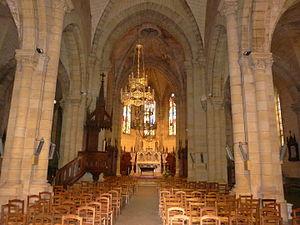
La nef de l'église Saint-Thomas, Excideuil, Dordogne, France.